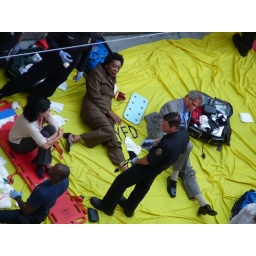
these are actors. Trauma (the new NBC TV show) is filming in San Francisco at Bush and Sansome street